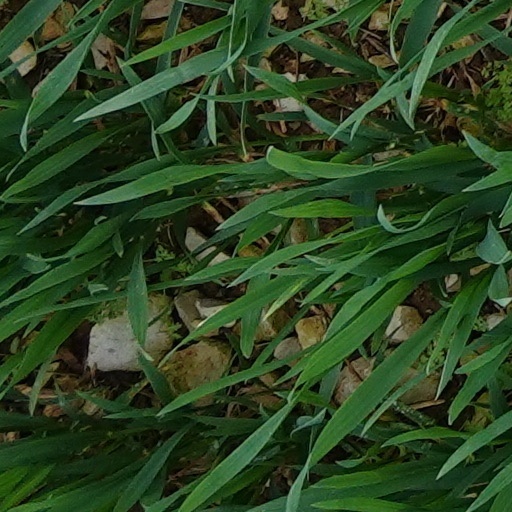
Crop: wheat